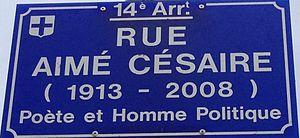
Plaque rue Aimé Césaire
Aimé Césaire, né le 26 juin 1913 à Basse-Pointe et mort le 17 avril 2008 à Fort-de-France, est un écrivain et homme politique français, à la fois poète, dramaturge, essayiste, et biographe.